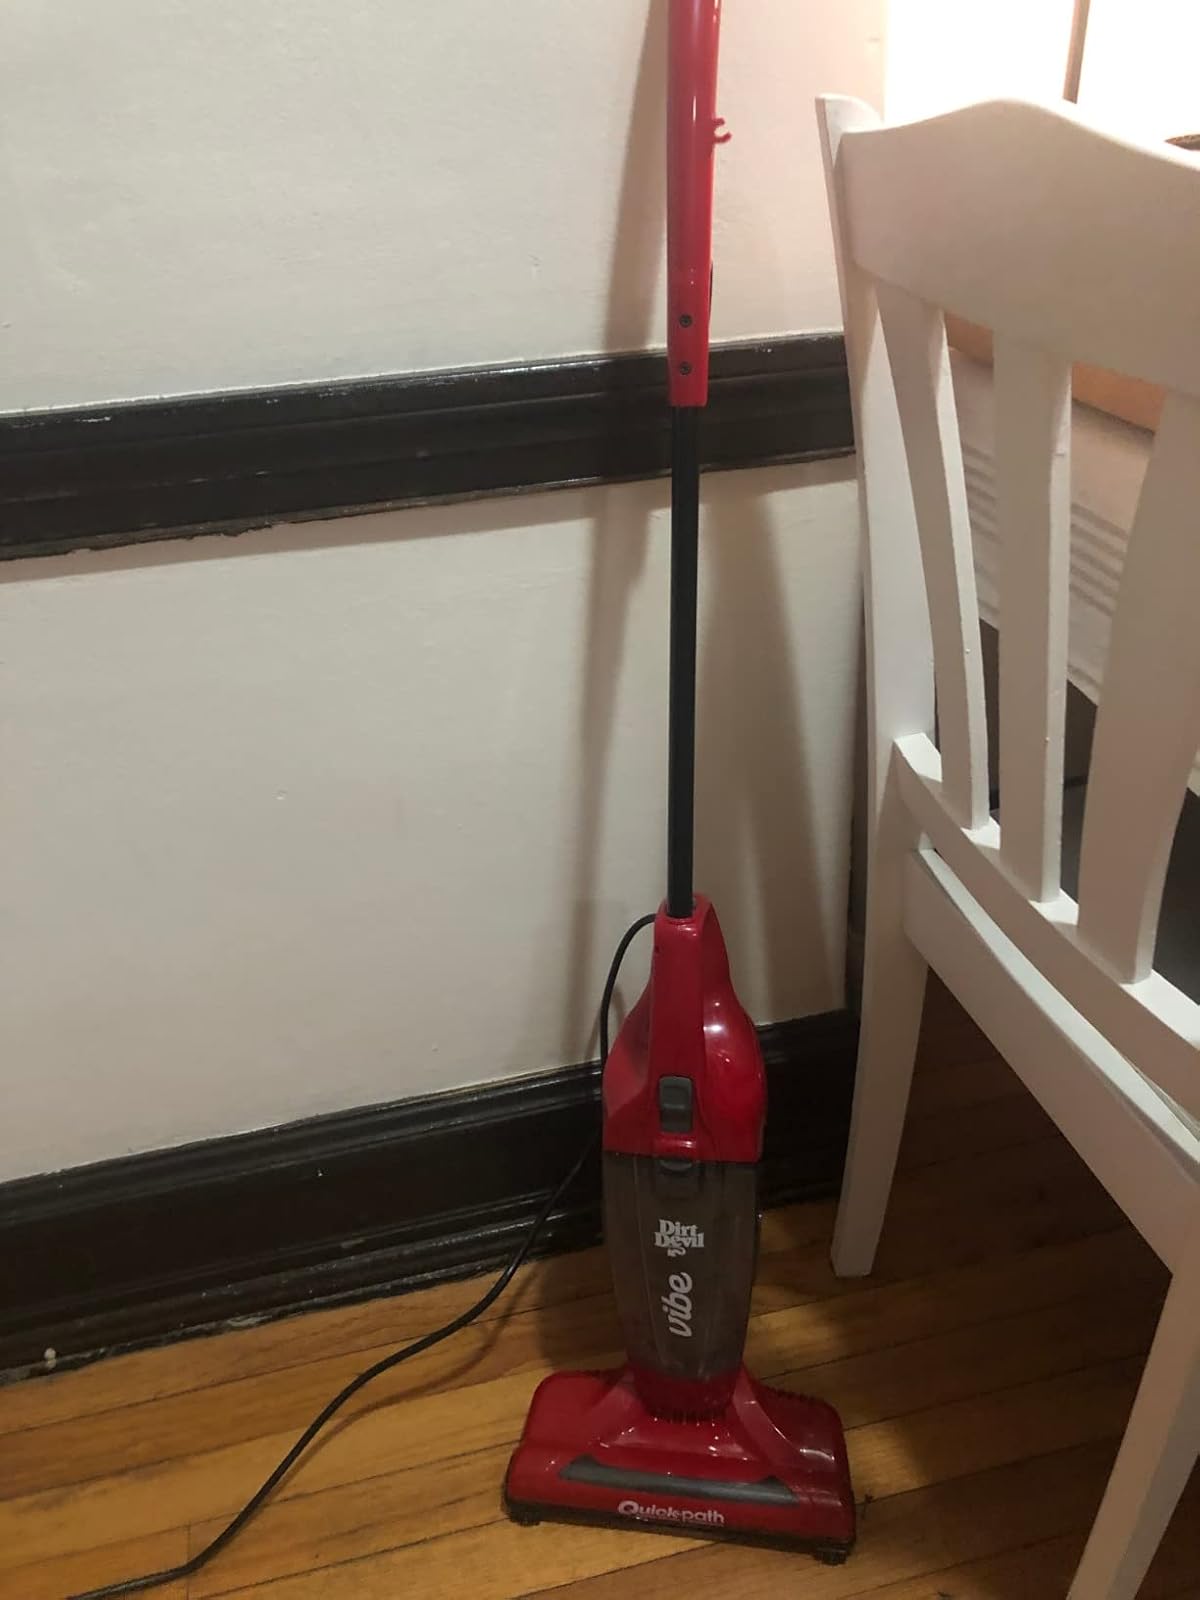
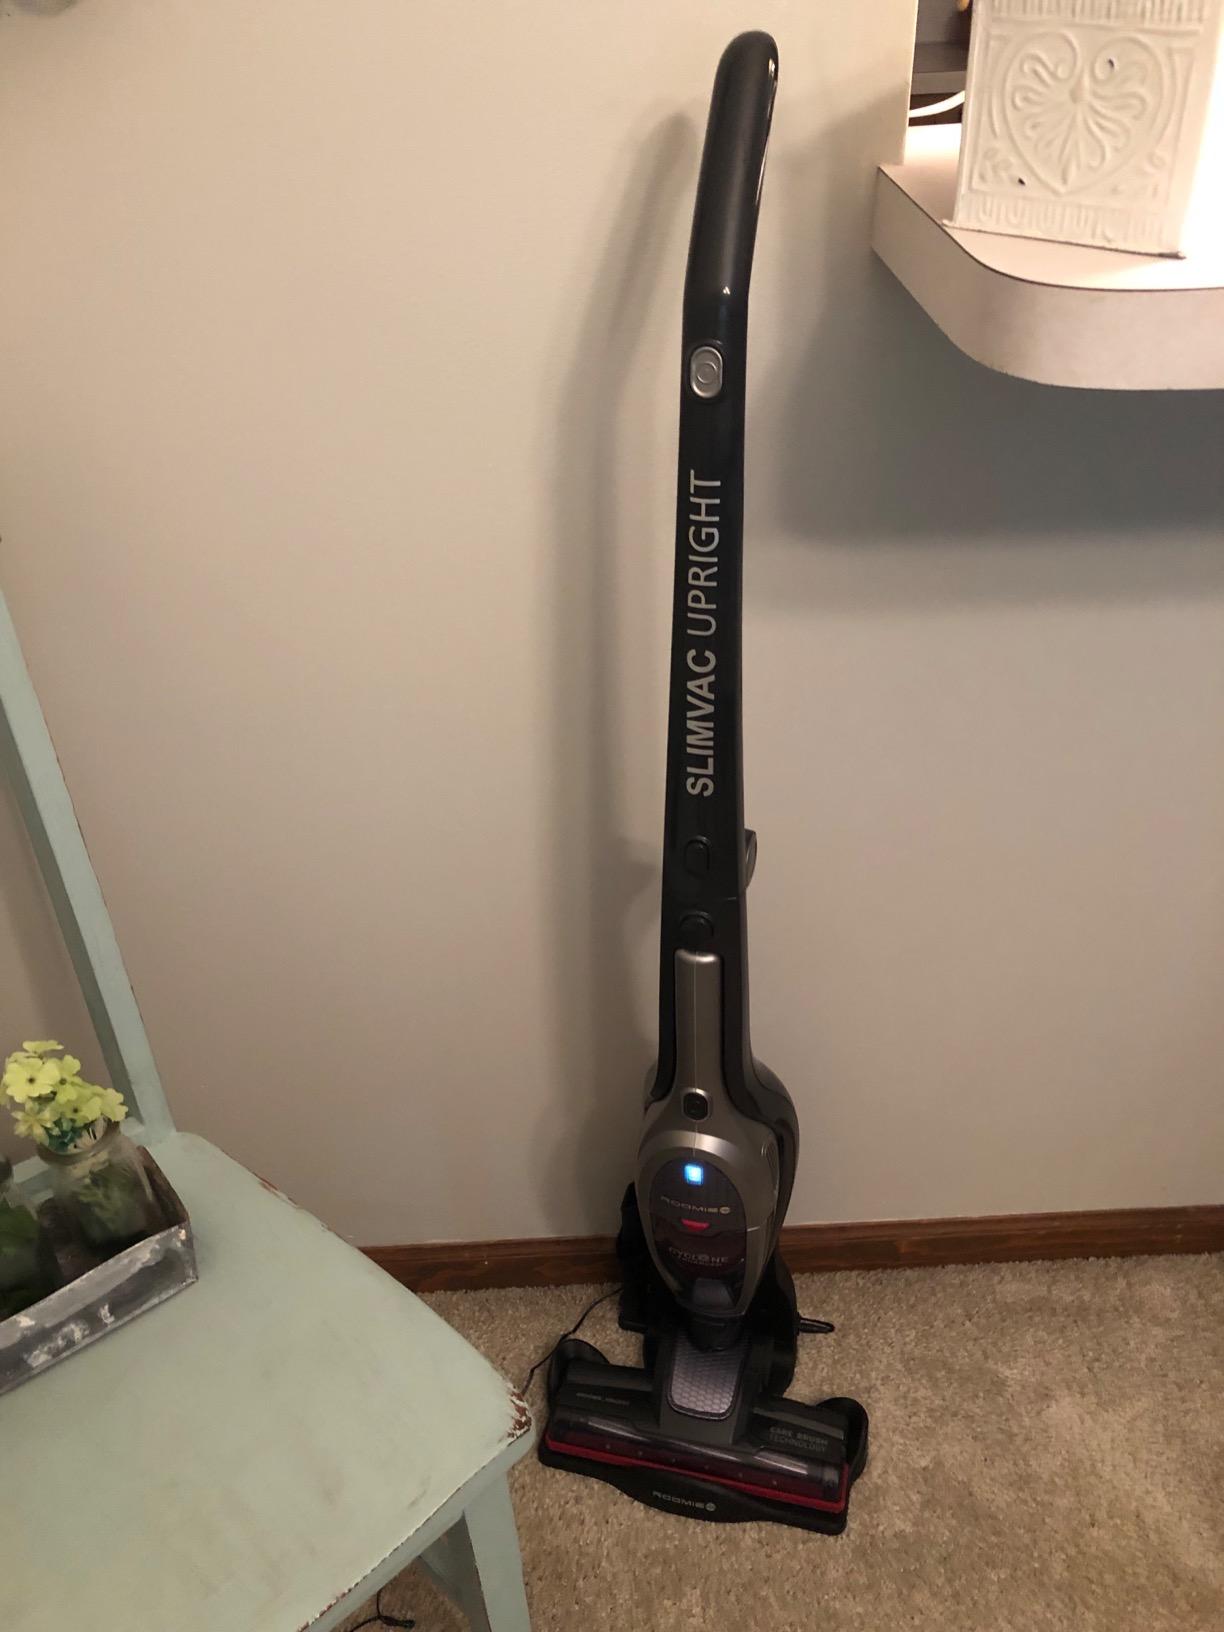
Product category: items_vacuum
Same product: no